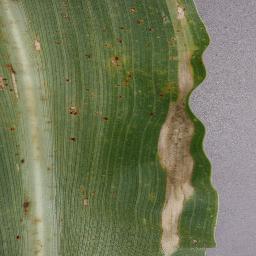
Label: Corn___Northern_Leaf_Blight